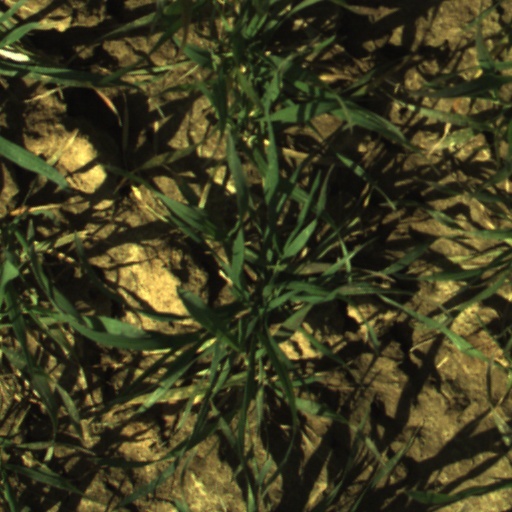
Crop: wheat